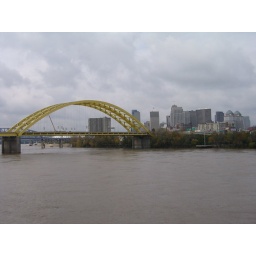
A yellow bridge over the Ohio in Cincinnati